Ontario Line

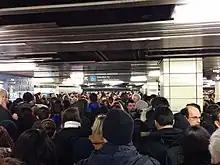
Line 1 Yonge–University platform level of Bloor–Yonge station during a service disruption

Plans for an east–west downtown subway line date back to the early 20th century, most of which ran along Queen Street. In the 1980s, plans first emerged for a "Downtown Relief Line" that would provide capacity relief to the Yonge segment of Line 1 and the Bloor–Yonge interchange station, and extend subway service coverage in the city's east end.